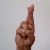
The image shows a hand gesture representing the letter 'R' in Indian Sign Language.